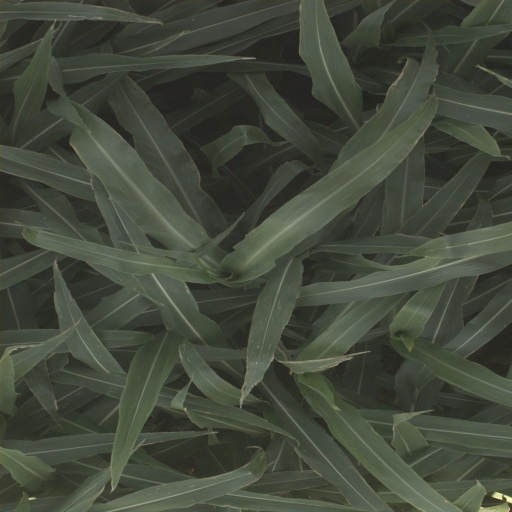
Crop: sorghum